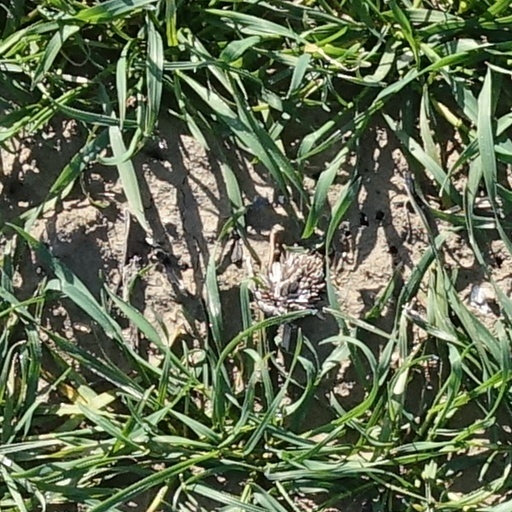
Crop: wheat